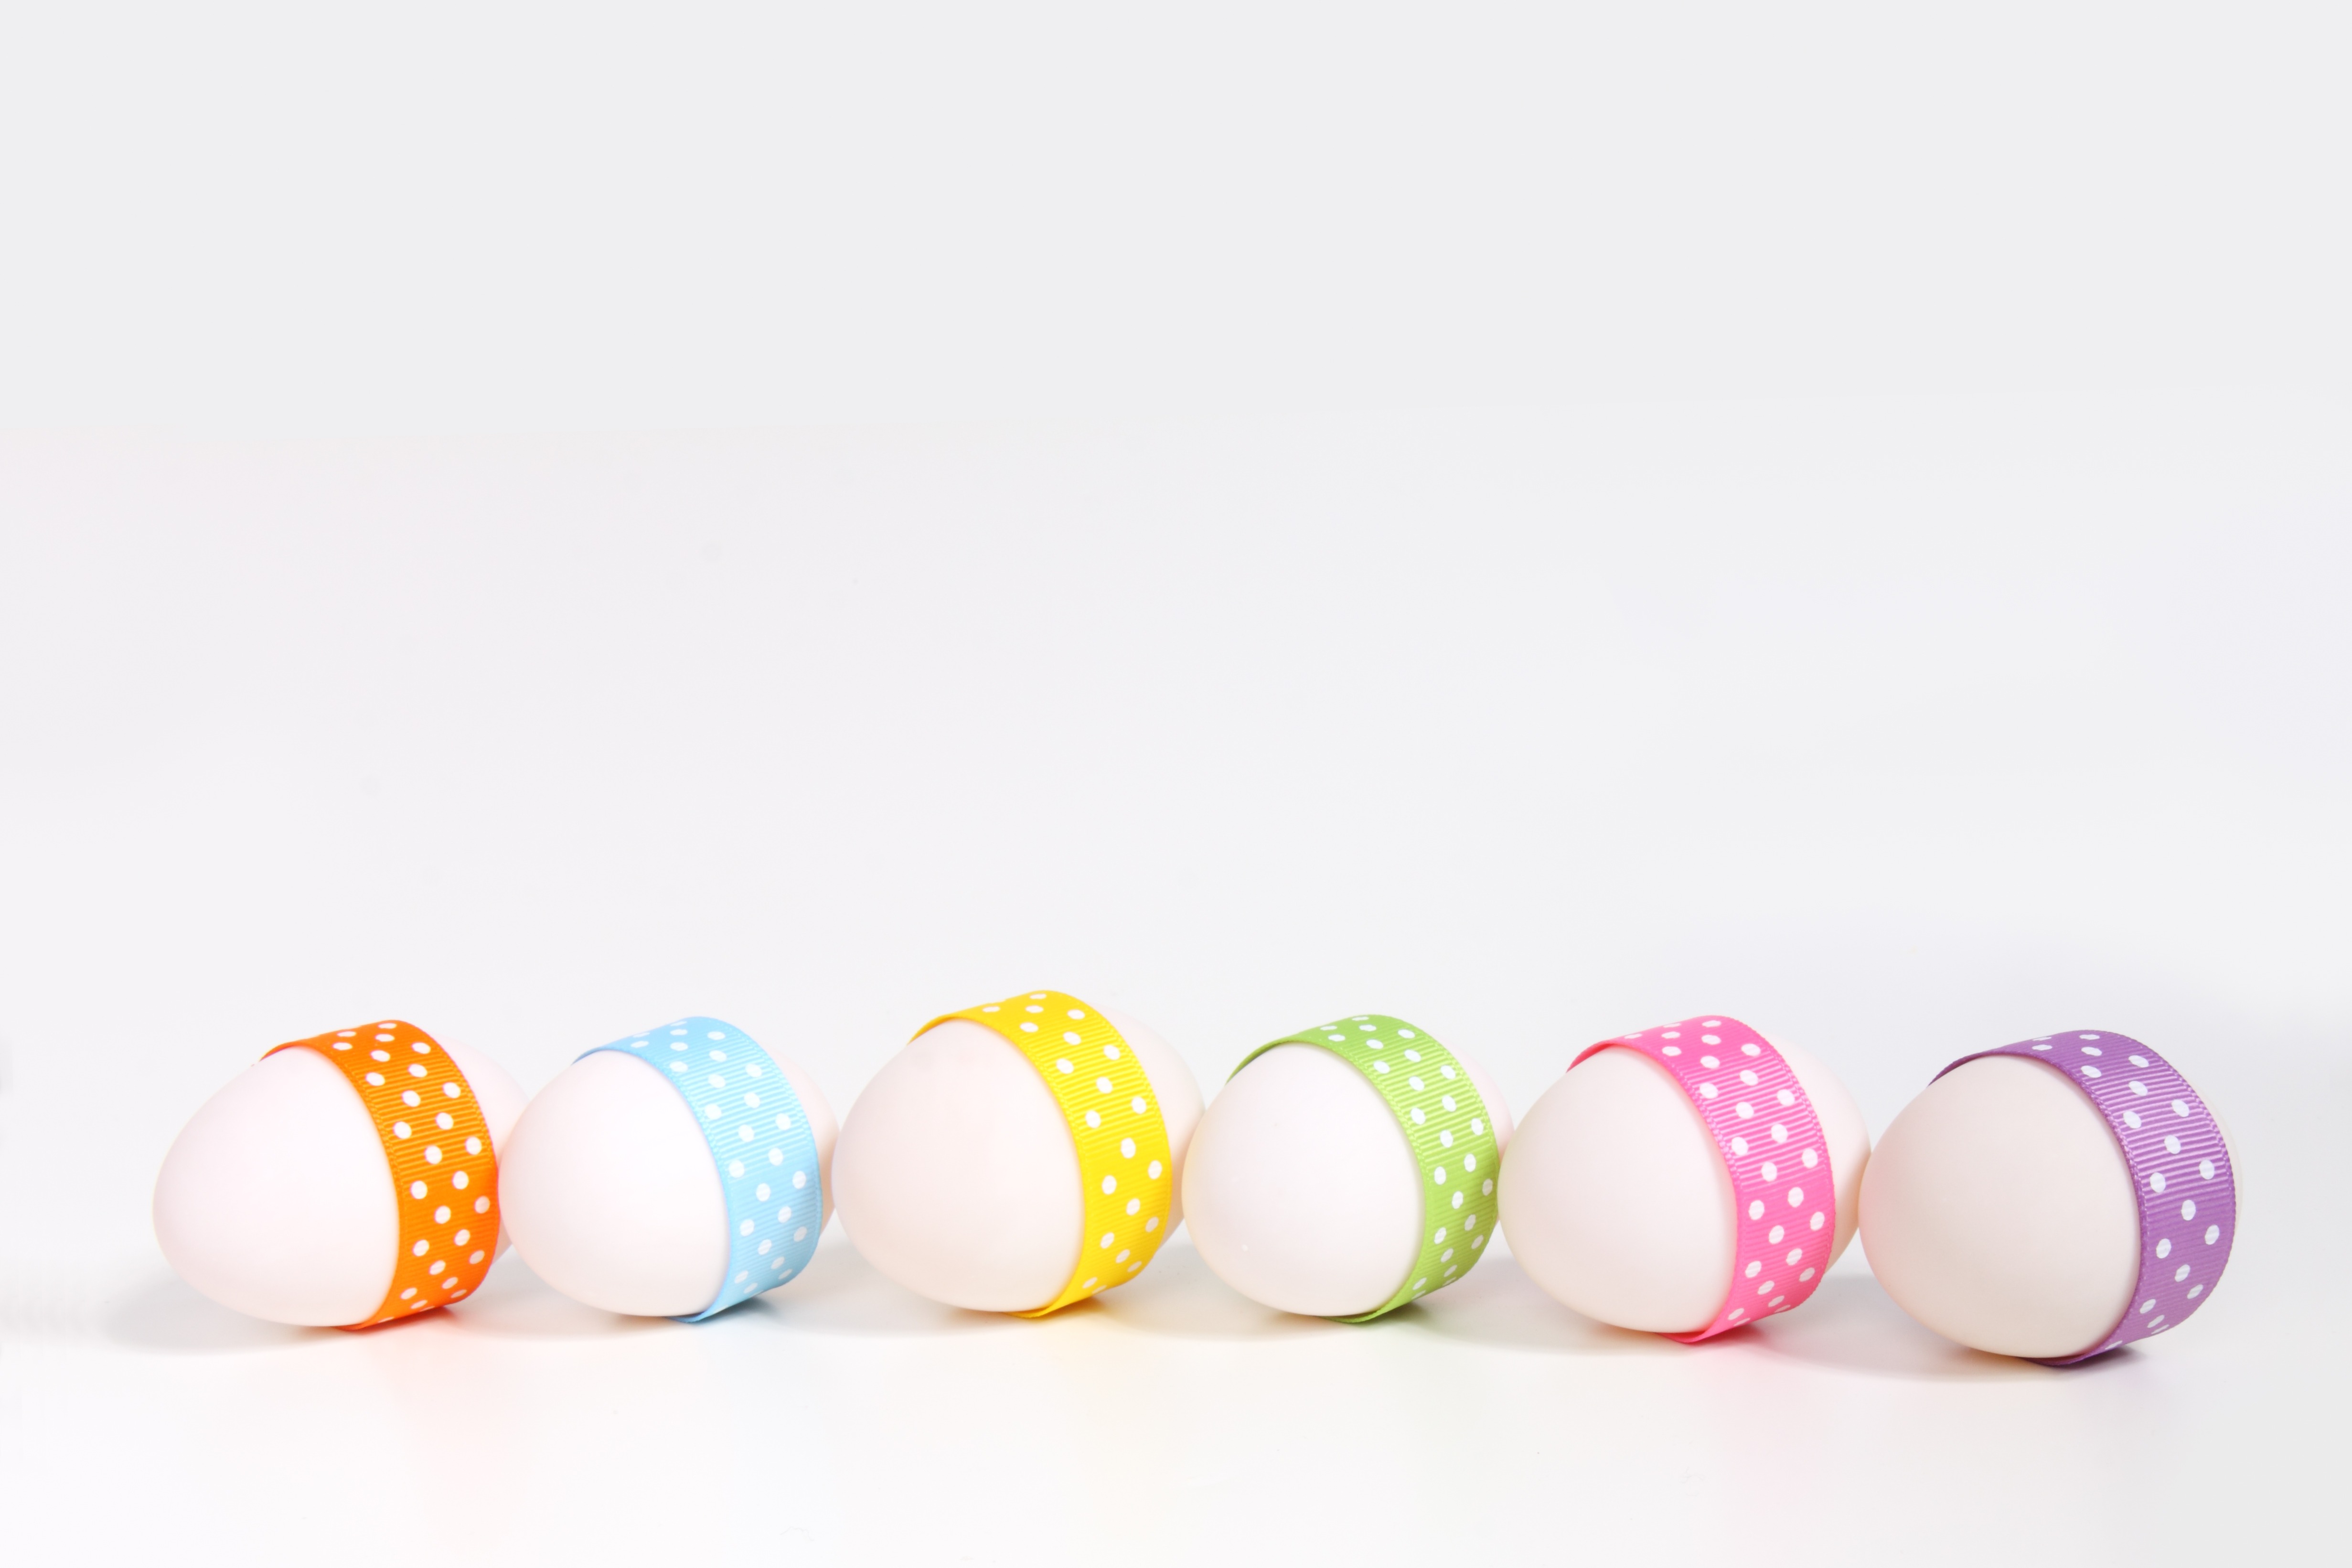
isolated, celebration, decoration, food, spring, colorful, ribbon, egg, objects, fun, seasonal, eggs, ball, easter, colored, easter egg, fashion accessory